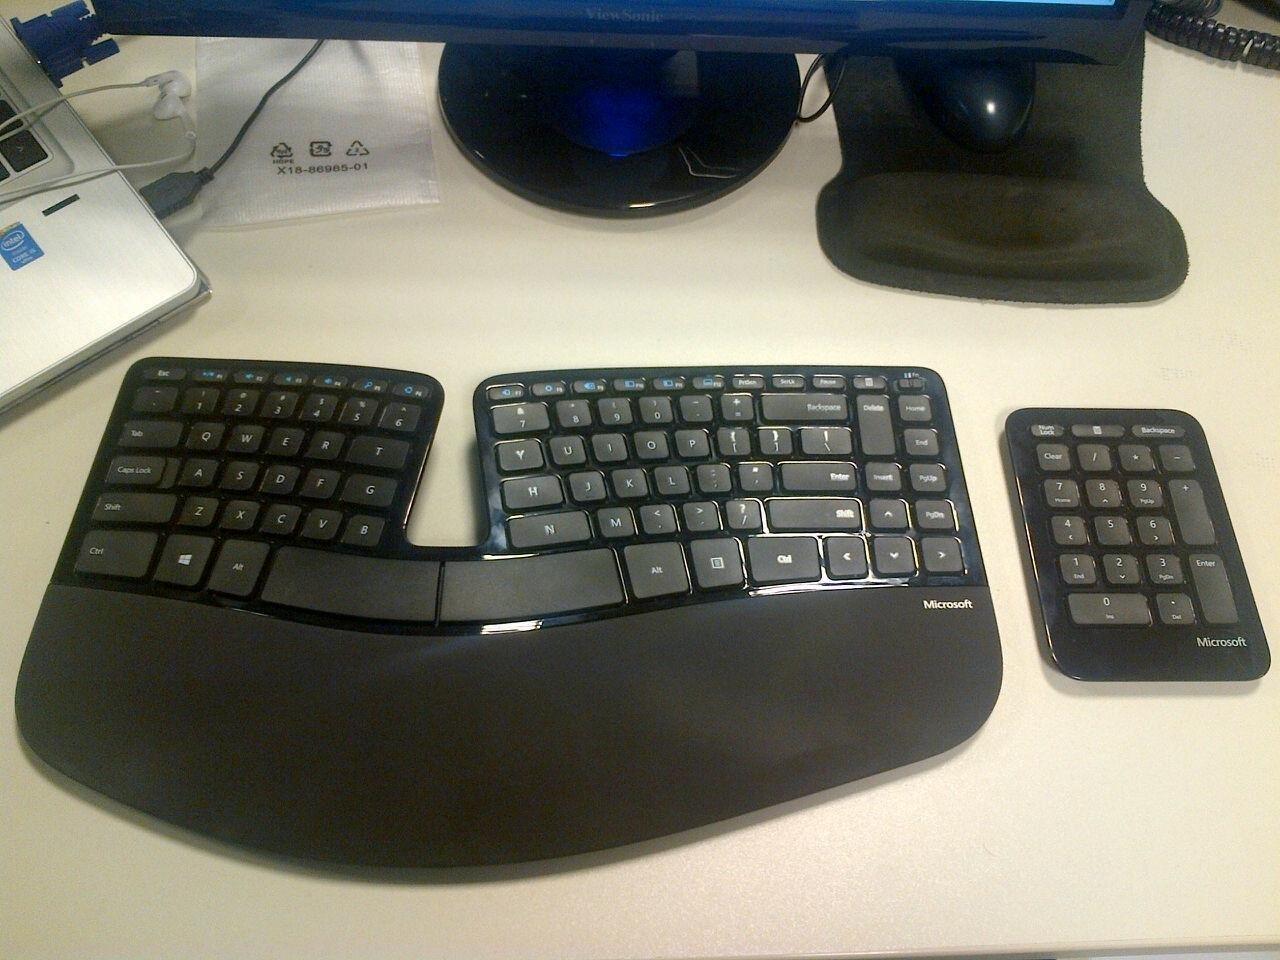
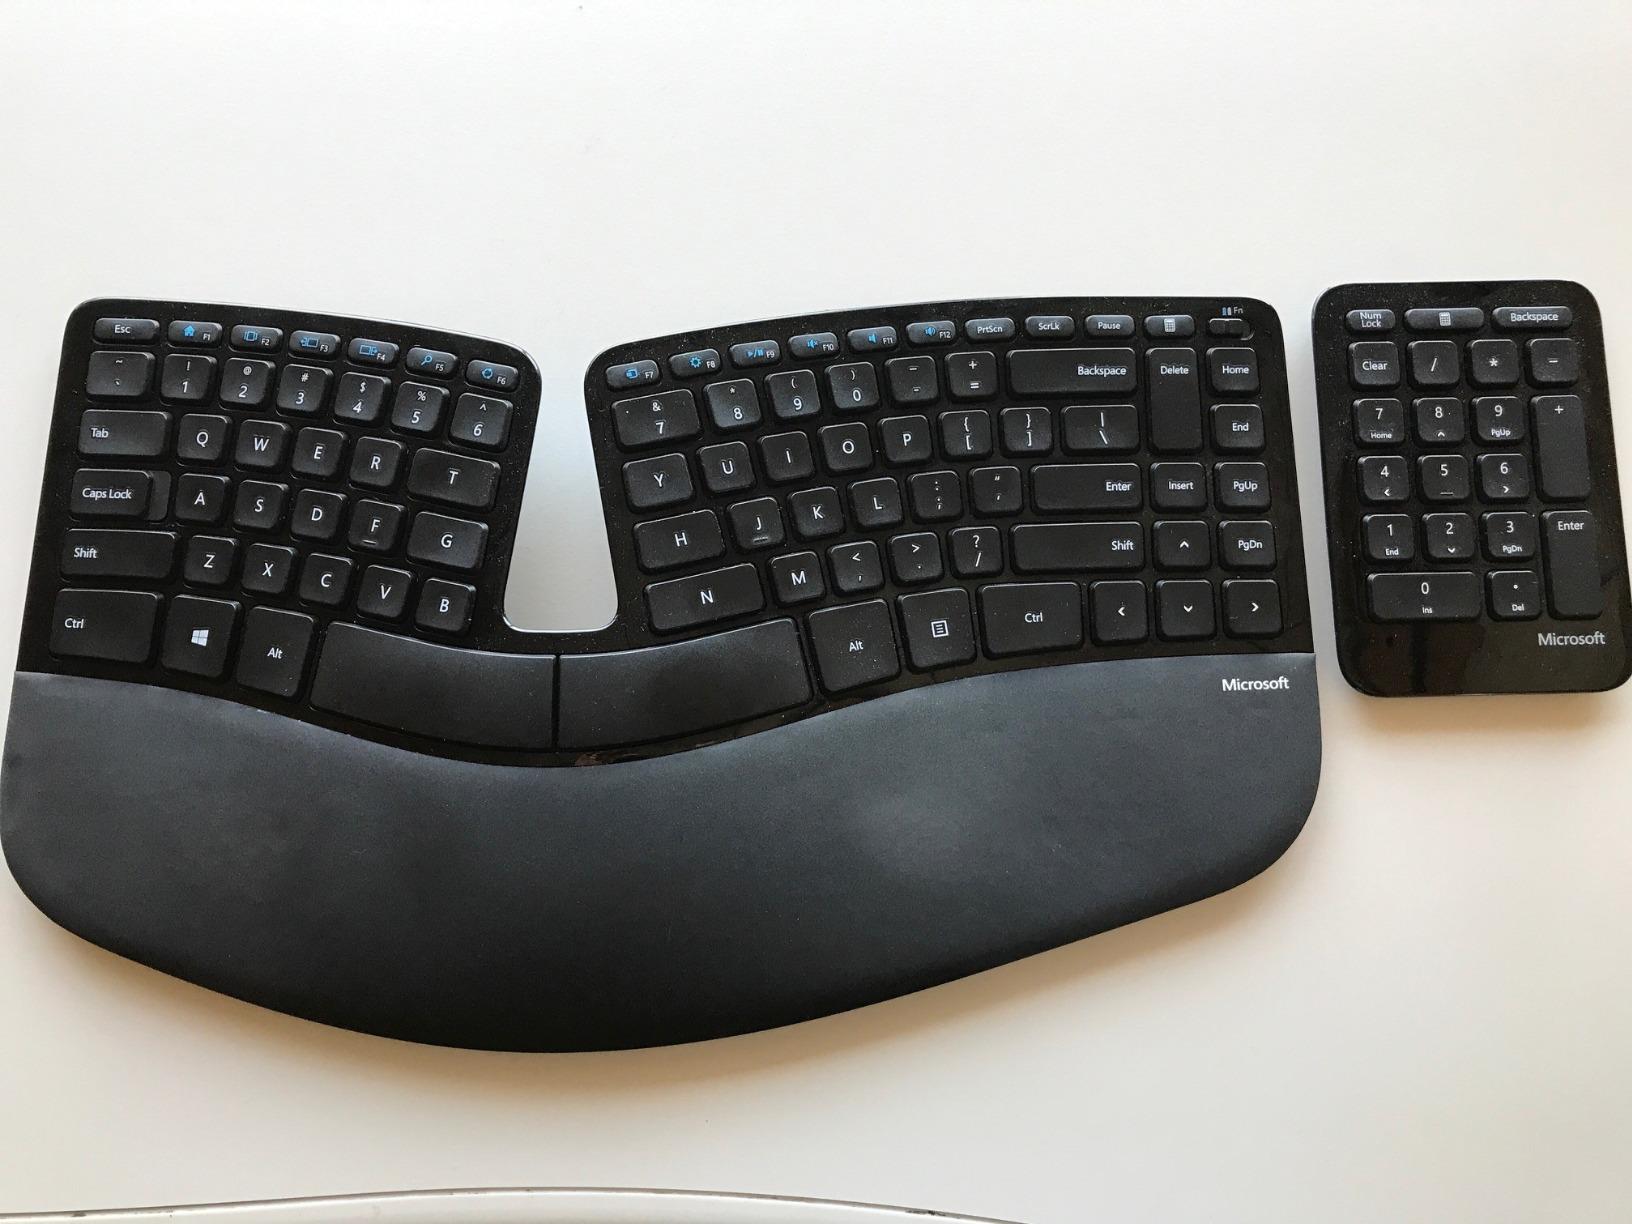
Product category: keyboard
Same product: yes